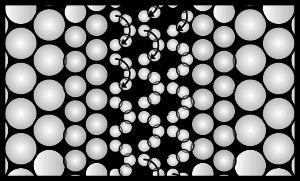
Au cours d'une intense déformation plastique des métaux, de fortes hétérogénéités de déformation apparaissent dues au mode de déformation ou aux caractéristiques hétérogènes du matériau lui-même. La déformation se localise alors en bandes, appelées bandes de cisaillement ou bandes de Hartmann-Lüders. La déformation plastique cumulée atteint plusieurs centaines de pourcents. La puissance plastique dégagée provoque un dégagement intense de chaleur sur une courte durée, et de manière localisée. La contrainte du matériau diminue alors fortement provoquant le cisaillement ou glissement brutal de deux zones distincts du matériau.